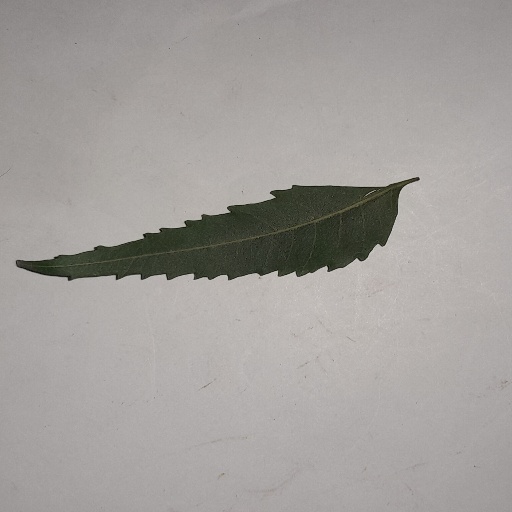
Species: Neem
Leaf condition: Healthy Leaf